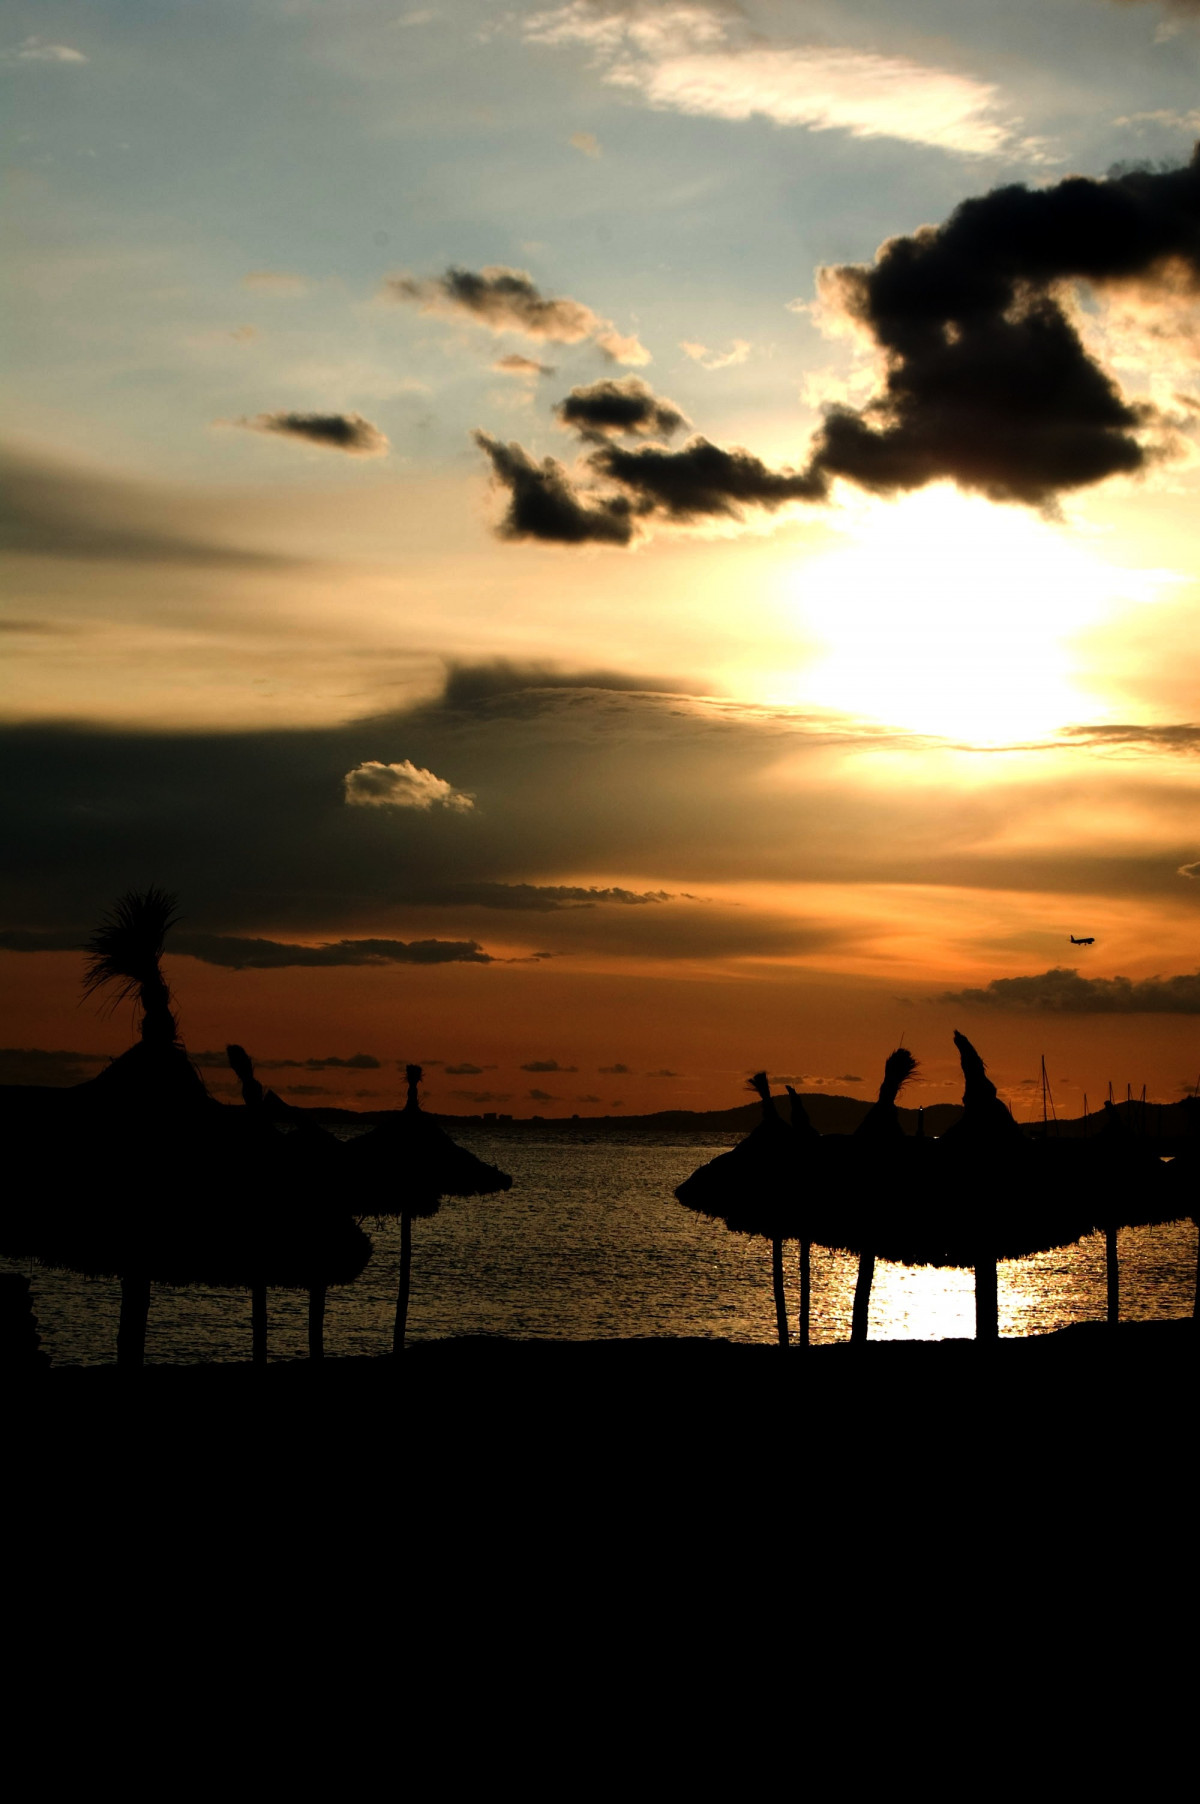
Tags: sea, coast, ocean, horizon, cloud, sky, sun, sunrise, sunset, sunlight, morning, dawn, dusk, evening, reflection